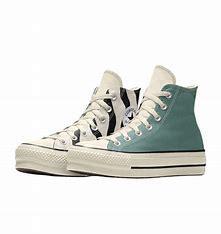
Brand: Converse
Model: Chuck Taylor All Canvas